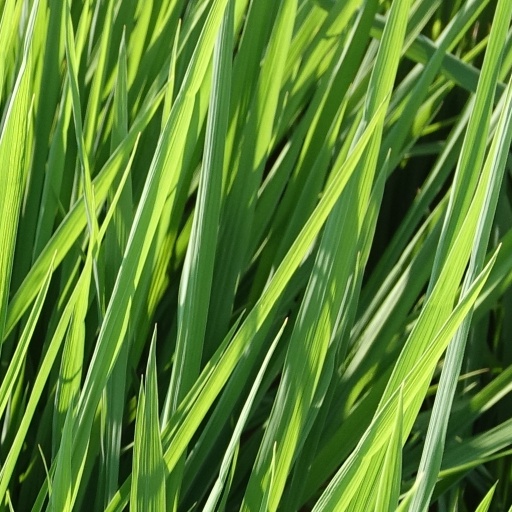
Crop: rice